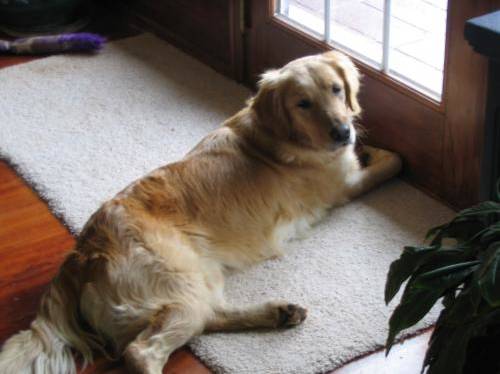
Label: dog